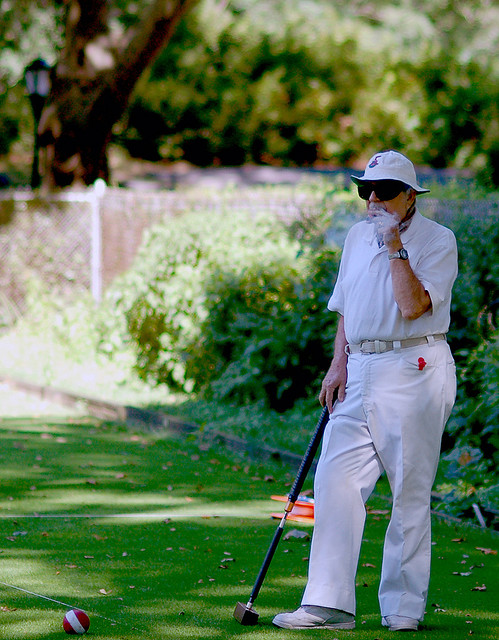
ng